MacDill Air Force Base

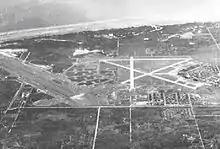
A southern-oriented image of MacDill Airfield taken during World War II (note the image is inverted)

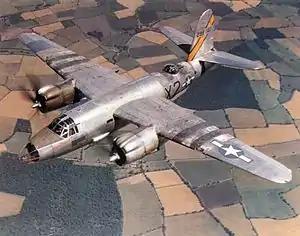

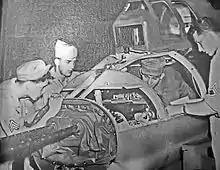
B-17 Tail position maintenance – MacDill AAF Florida – 1944

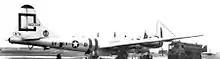

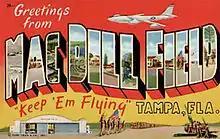
B-47 era MacDill AFB postcard

Deliveries of the new Boeing B-47A Stratojet to the Air Force and SAC began in December 1950, and the aircraft entered service in May 1951 with the 306th Bombardment Wing.